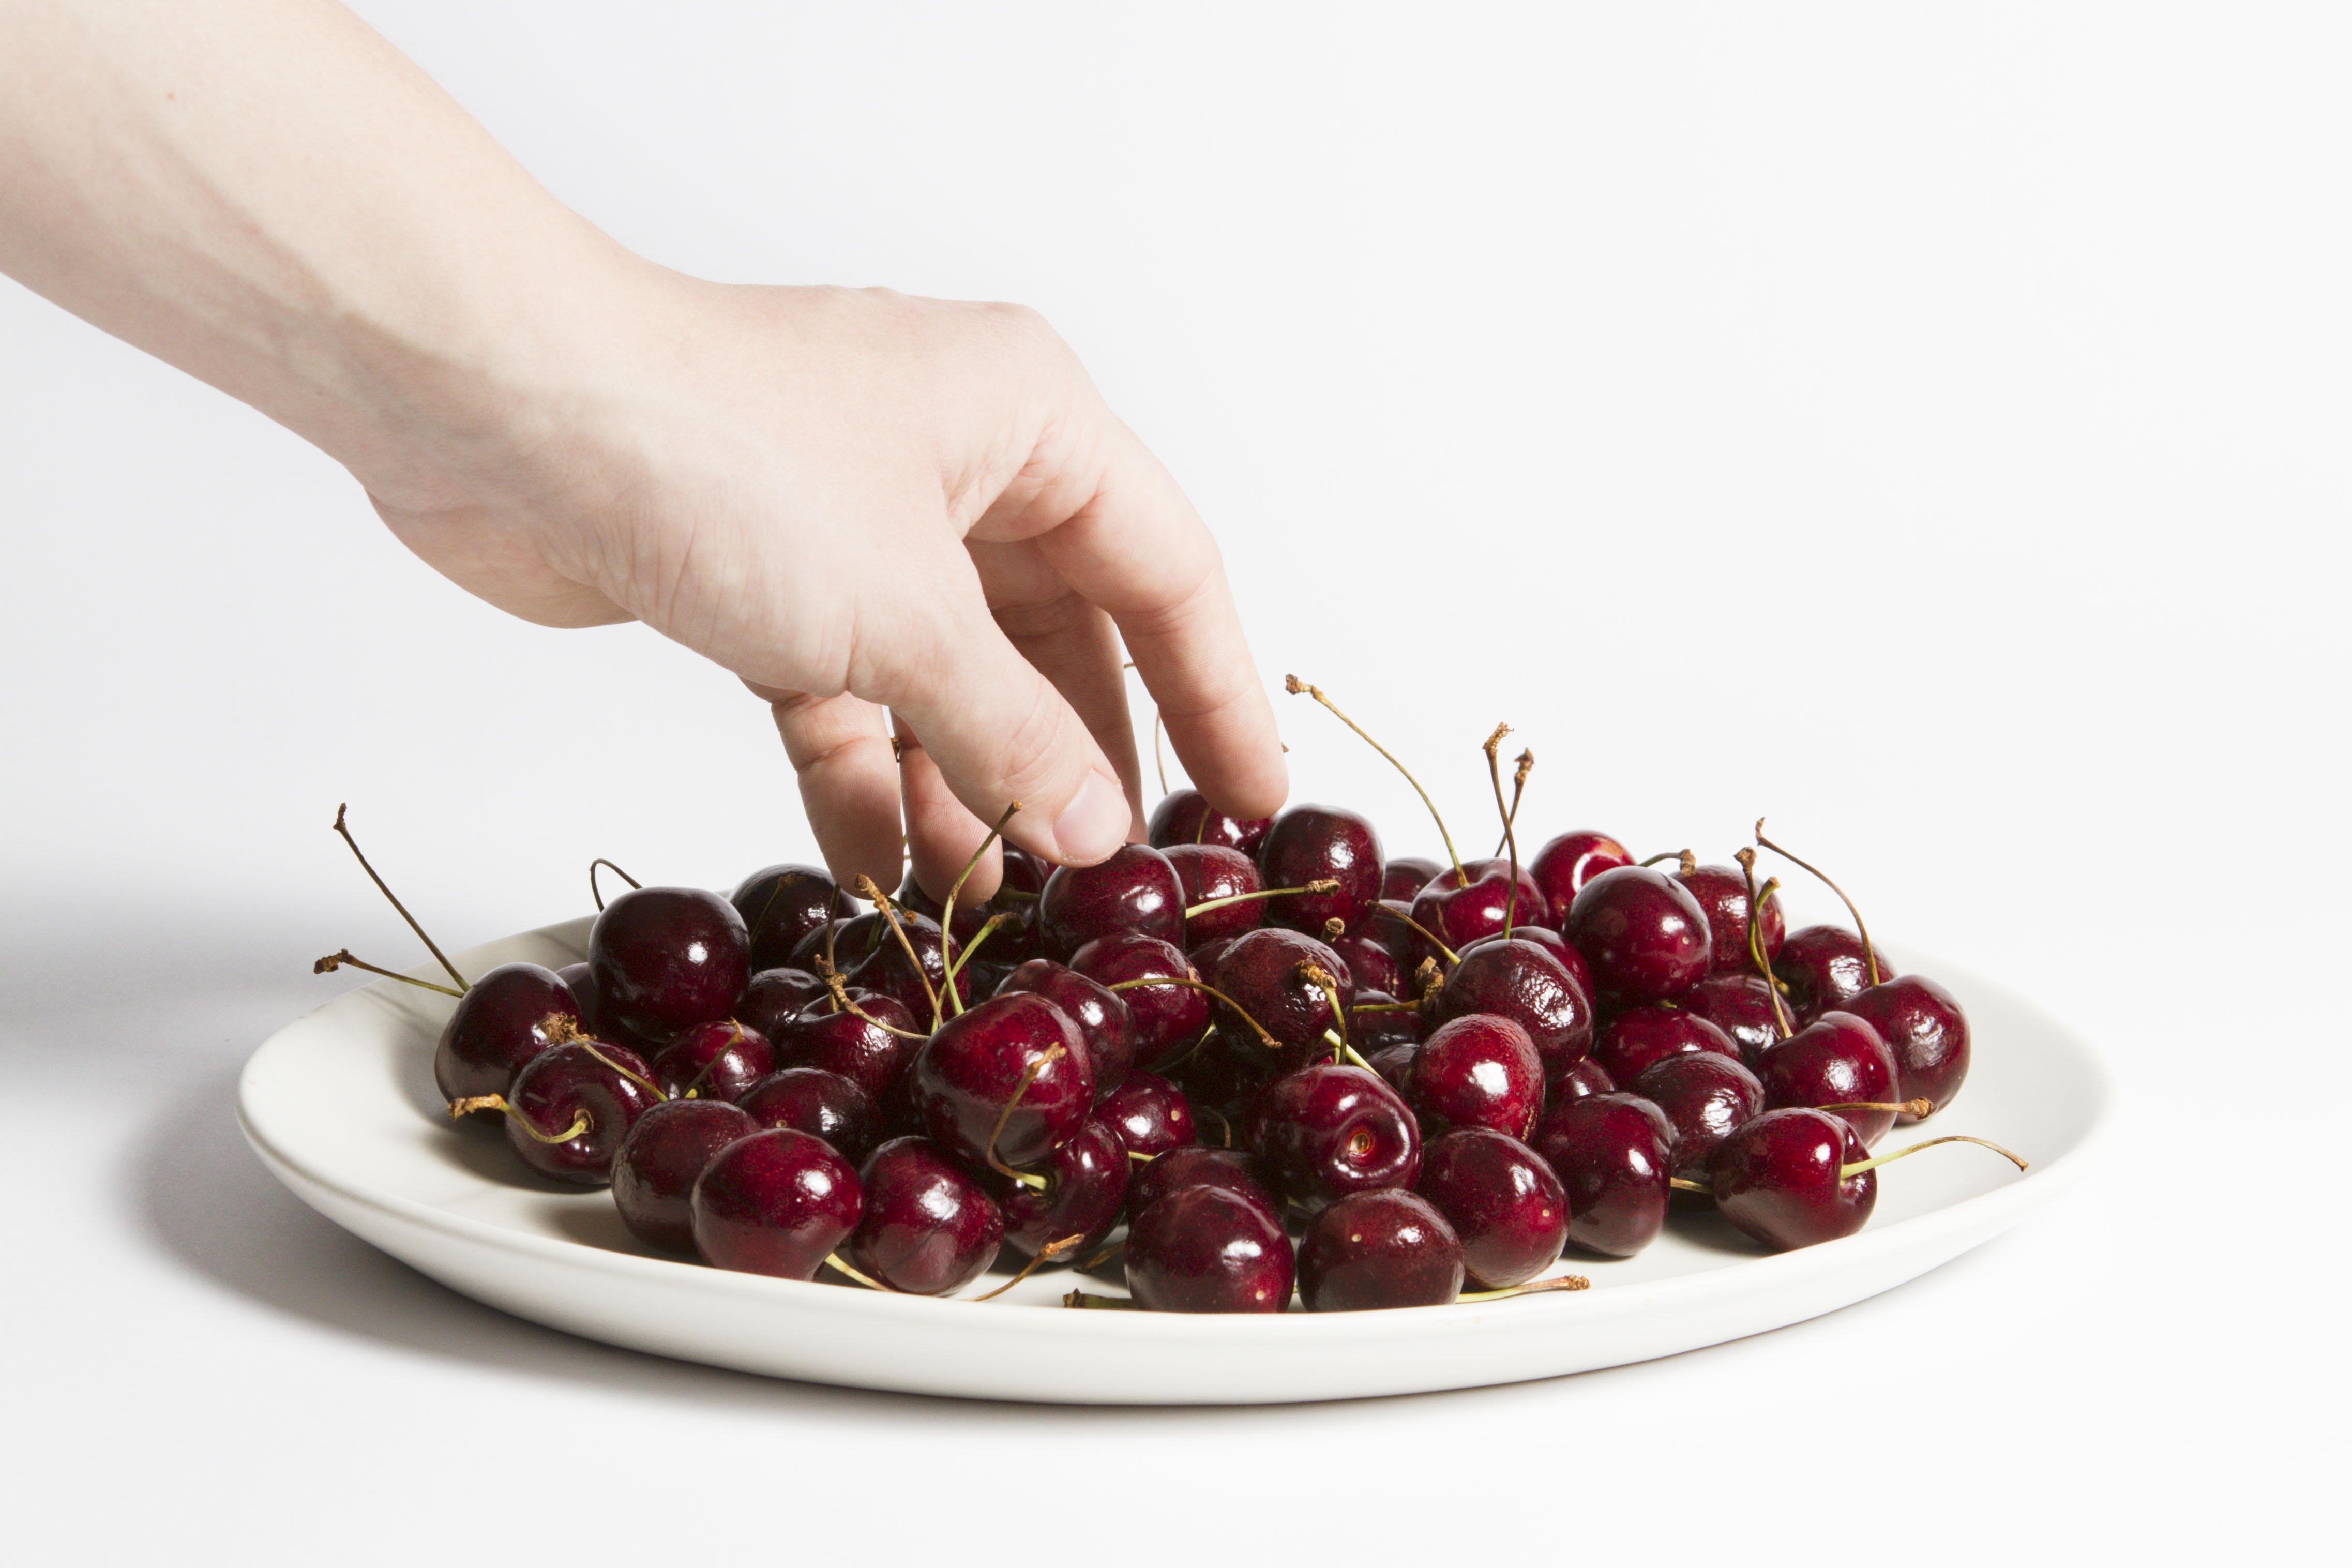
hand, plant, fruit, berry, food, produce, plate, fruits, cherry, cherries, flowering plant, land plant